São Tomé and Príncipe

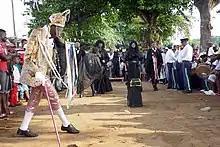
A scene of Santomean "Tchiloli", Auto de Floripes Festival

In the last 10 years, the countries in which the value of exports increased the most were Portugal, Poland, Brazil and the Netherlands. There was a sharp decrease in exports from São Tomé and Príncipe to Angola, Mexico and India.